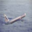
Label: airplane